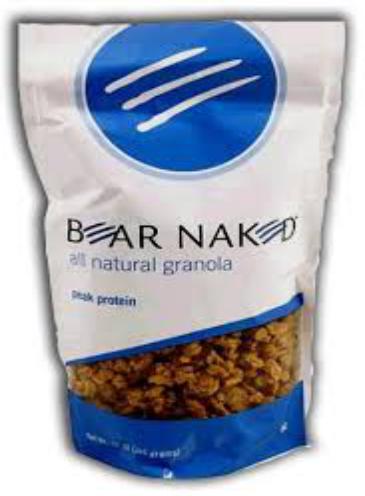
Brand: Bear Naked
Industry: Food